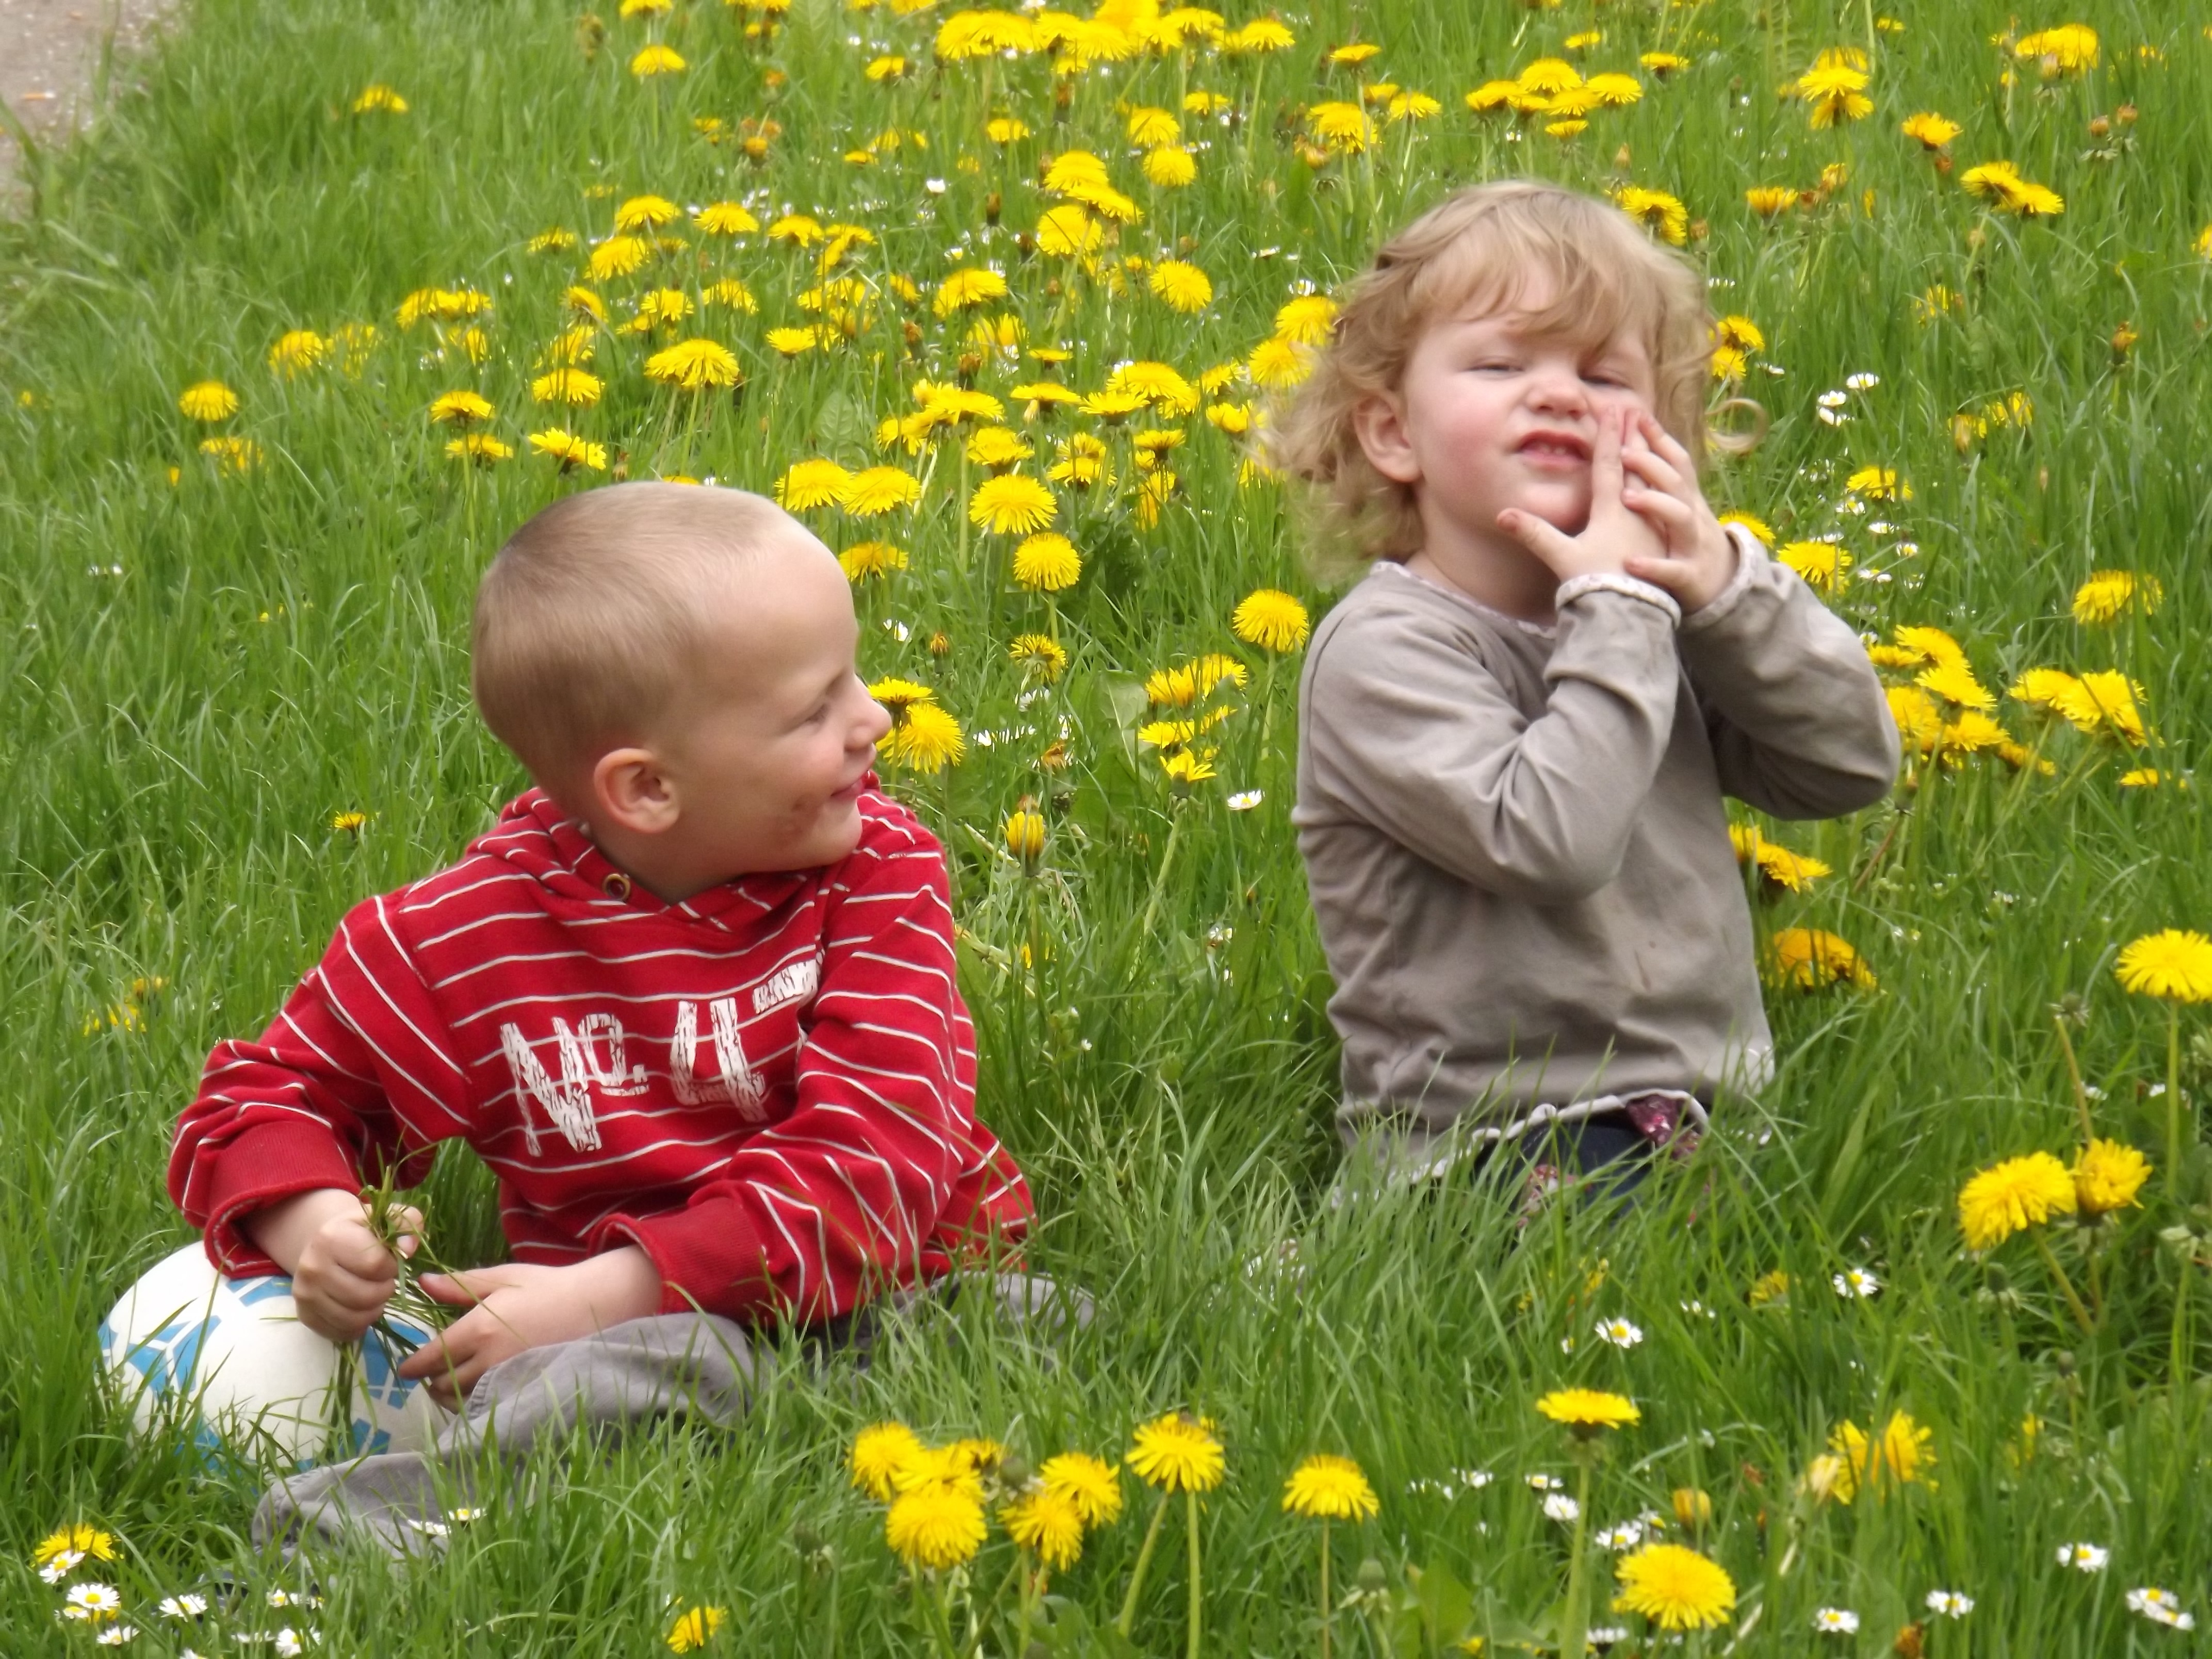
grass, people, plant, girl, field, lawn, meadow, play, flower, boy, young, child, botany, wildflower, children, toddler, flowering plant, making a face, land plant